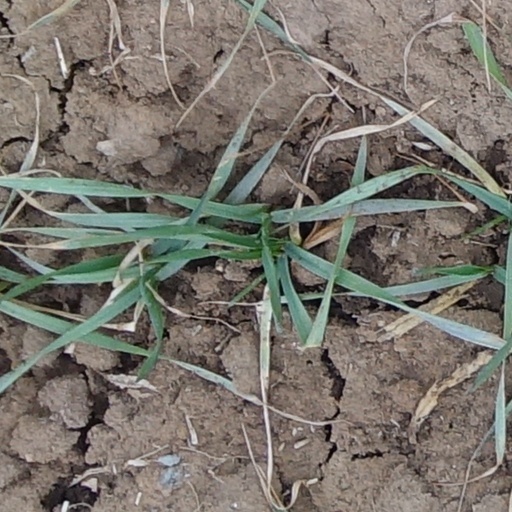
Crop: wheat